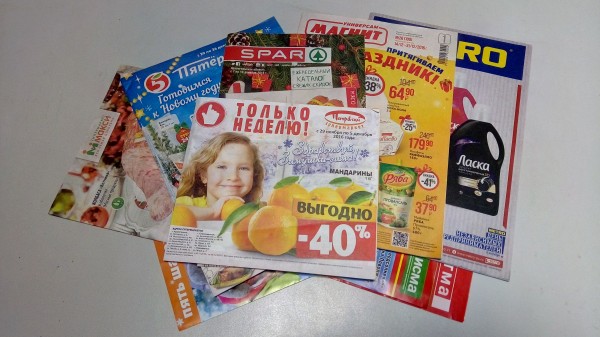
Waste category: paper